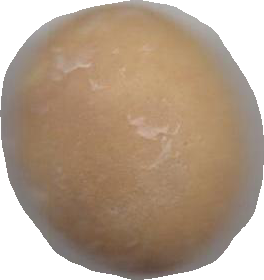
Variety: Dega